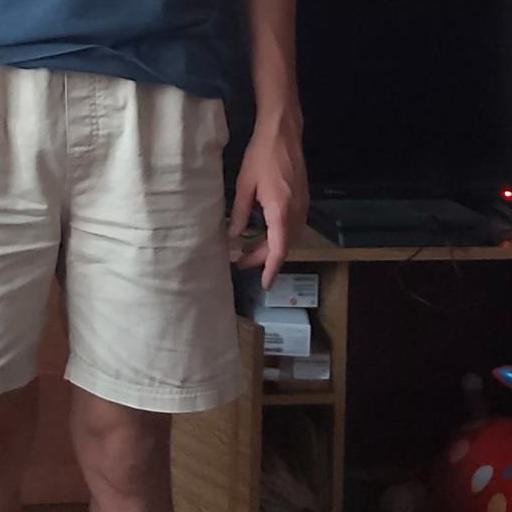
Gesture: no_gesture